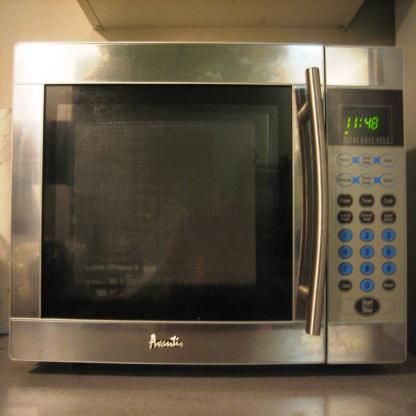
Scene: Indoor